Dimitry Muravyev

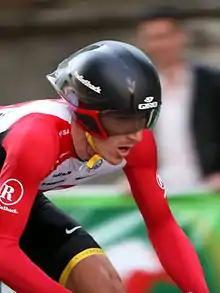
Muravyev at the 2011 Tour de Romandie

Dimitry Muravyev (born 2 November 1979 in Kazakhstan) is a former professional road bicycle racer from Kazakhstan. He turned professional in 2002 and has ridden internationally since then, although his primary victories have been the Kazakhstan national road race (2002) and the Kazakhstan national time trial (three times, 2003–2005).